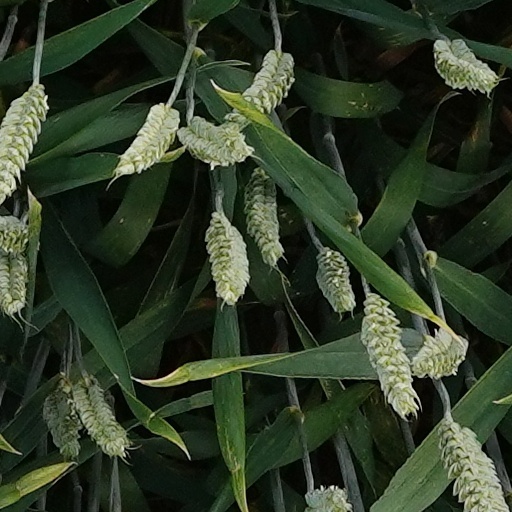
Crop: wheat